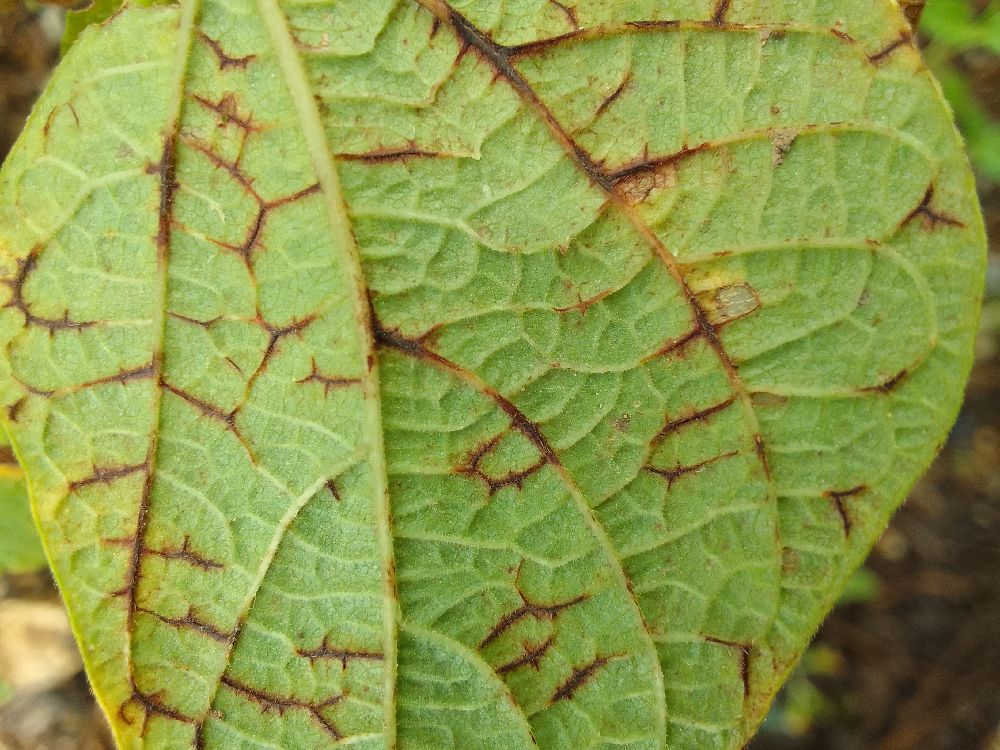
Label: anthracnose